Andreas Rogert

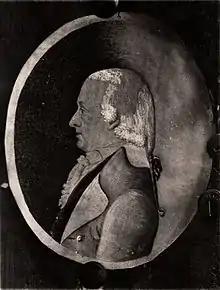

Rogert was born in Trondhjem (now Trondheim), Norway, on 18 November 1754. He acquired a legal education in Copenhagen in 1779. He worked as a judge and assessor before he became Chief Justice during 1805. He maintained a residence at Collin-gården in Bispegata.